MetaCrawler

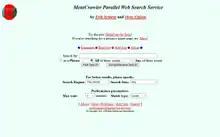
MetaCrawler site in 1996

As of late 1995, MetaCrawler logged over 7,000 search queries per week, and accessed six services: Galaxy, InfoSeek, Lycos, Open Text, WebCrawler and Yahoo. By late 1996, there were over 150,000 queries per day.